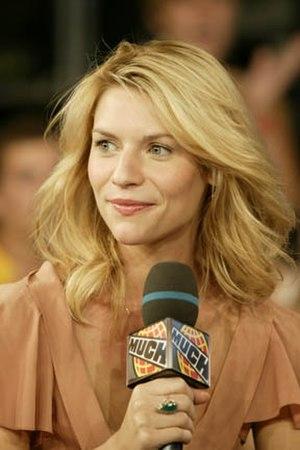
Stardust, le mystère de l'étoile est un film de fantasy britanno-américain réalisé par Matthew Vaughn, sorti en 2007. Il s'agit de l'adaptation cinématographique du roman Stardust écrit par Neil Gaiman, se déroulant à l'époque victorienne et qui conte les péripéties survenant à un jeune homme parti chercher une étoile qui a pris forme humaine dans un royaume magique. Le film bénéficie de seconds rôles prestigieux tels que Robert De Niro, Michelle Pfeiffer et Peter O'Toole. Il a rencontré un succès commercial modéré mais a été plutôt bien accueilli par la critique et a gagné quelques récompenses, dont le prix Hugo.